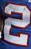
Number: 2